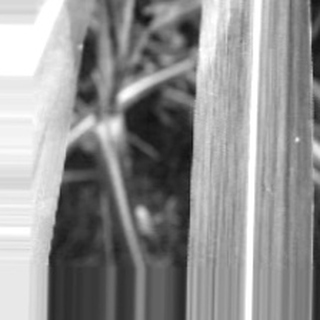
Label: sugarcane_bacterial_blight